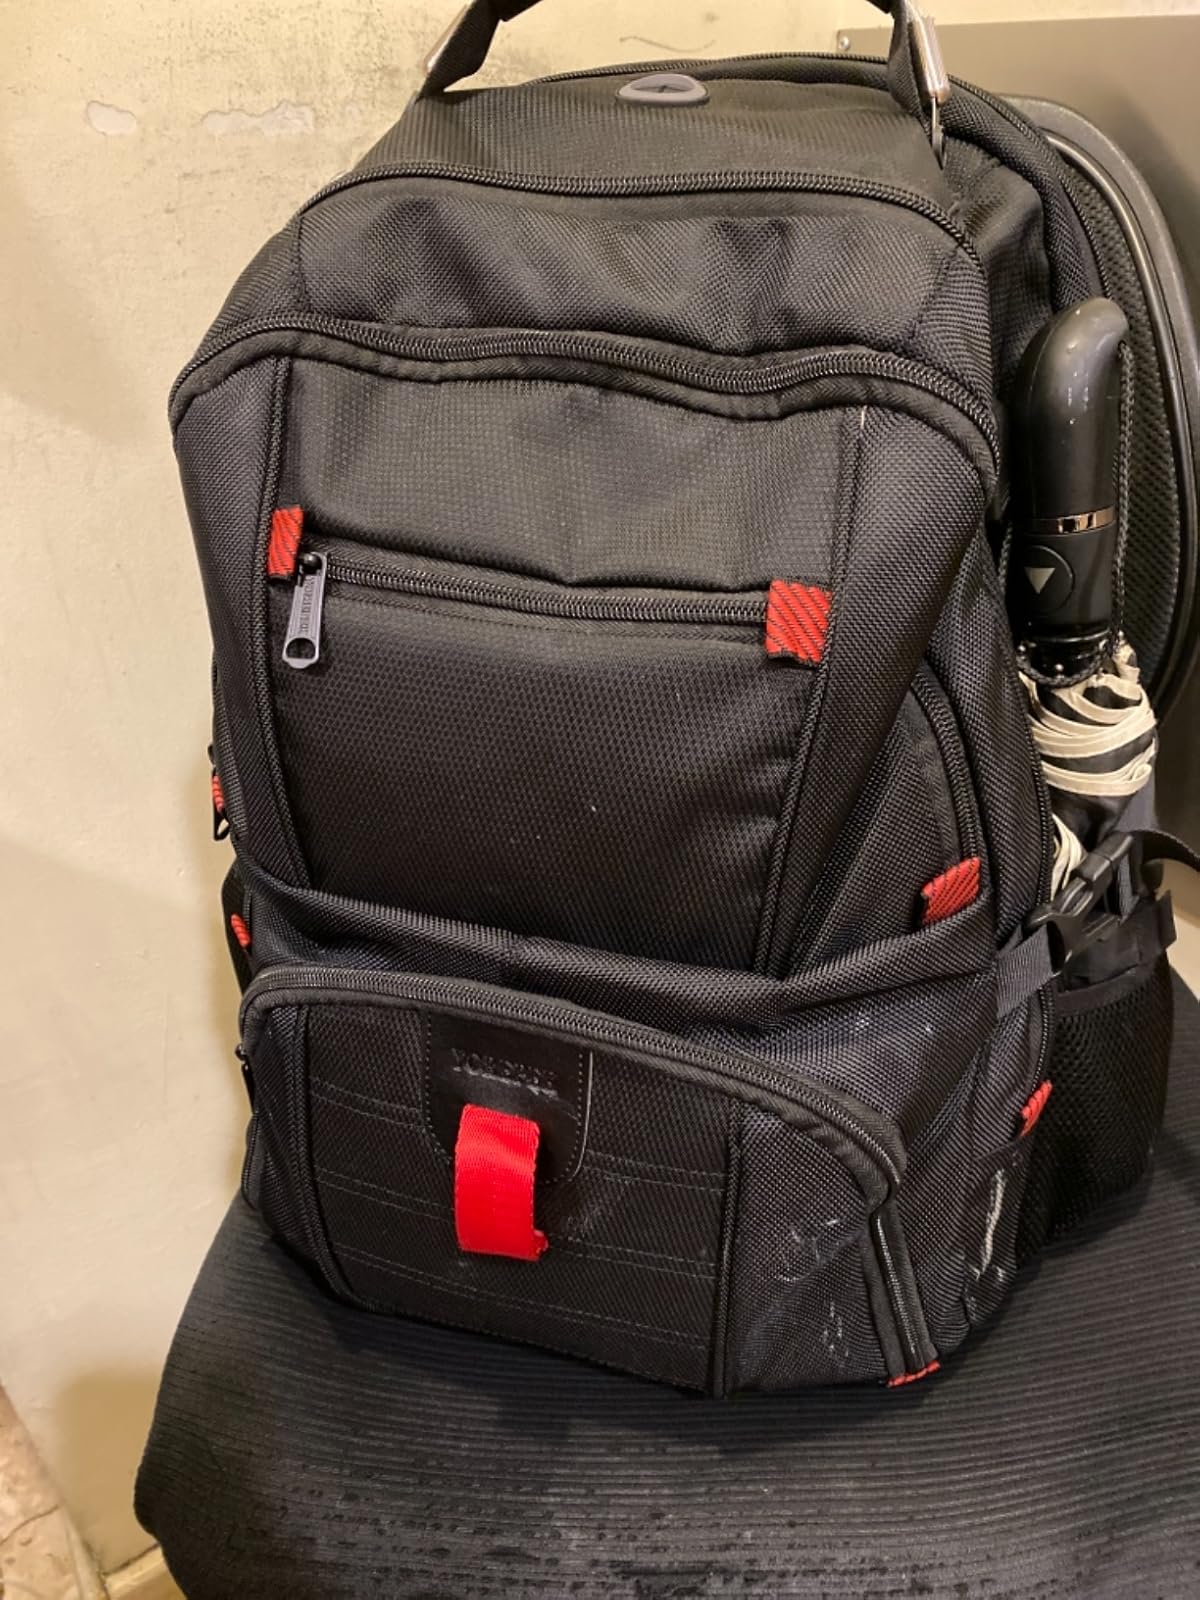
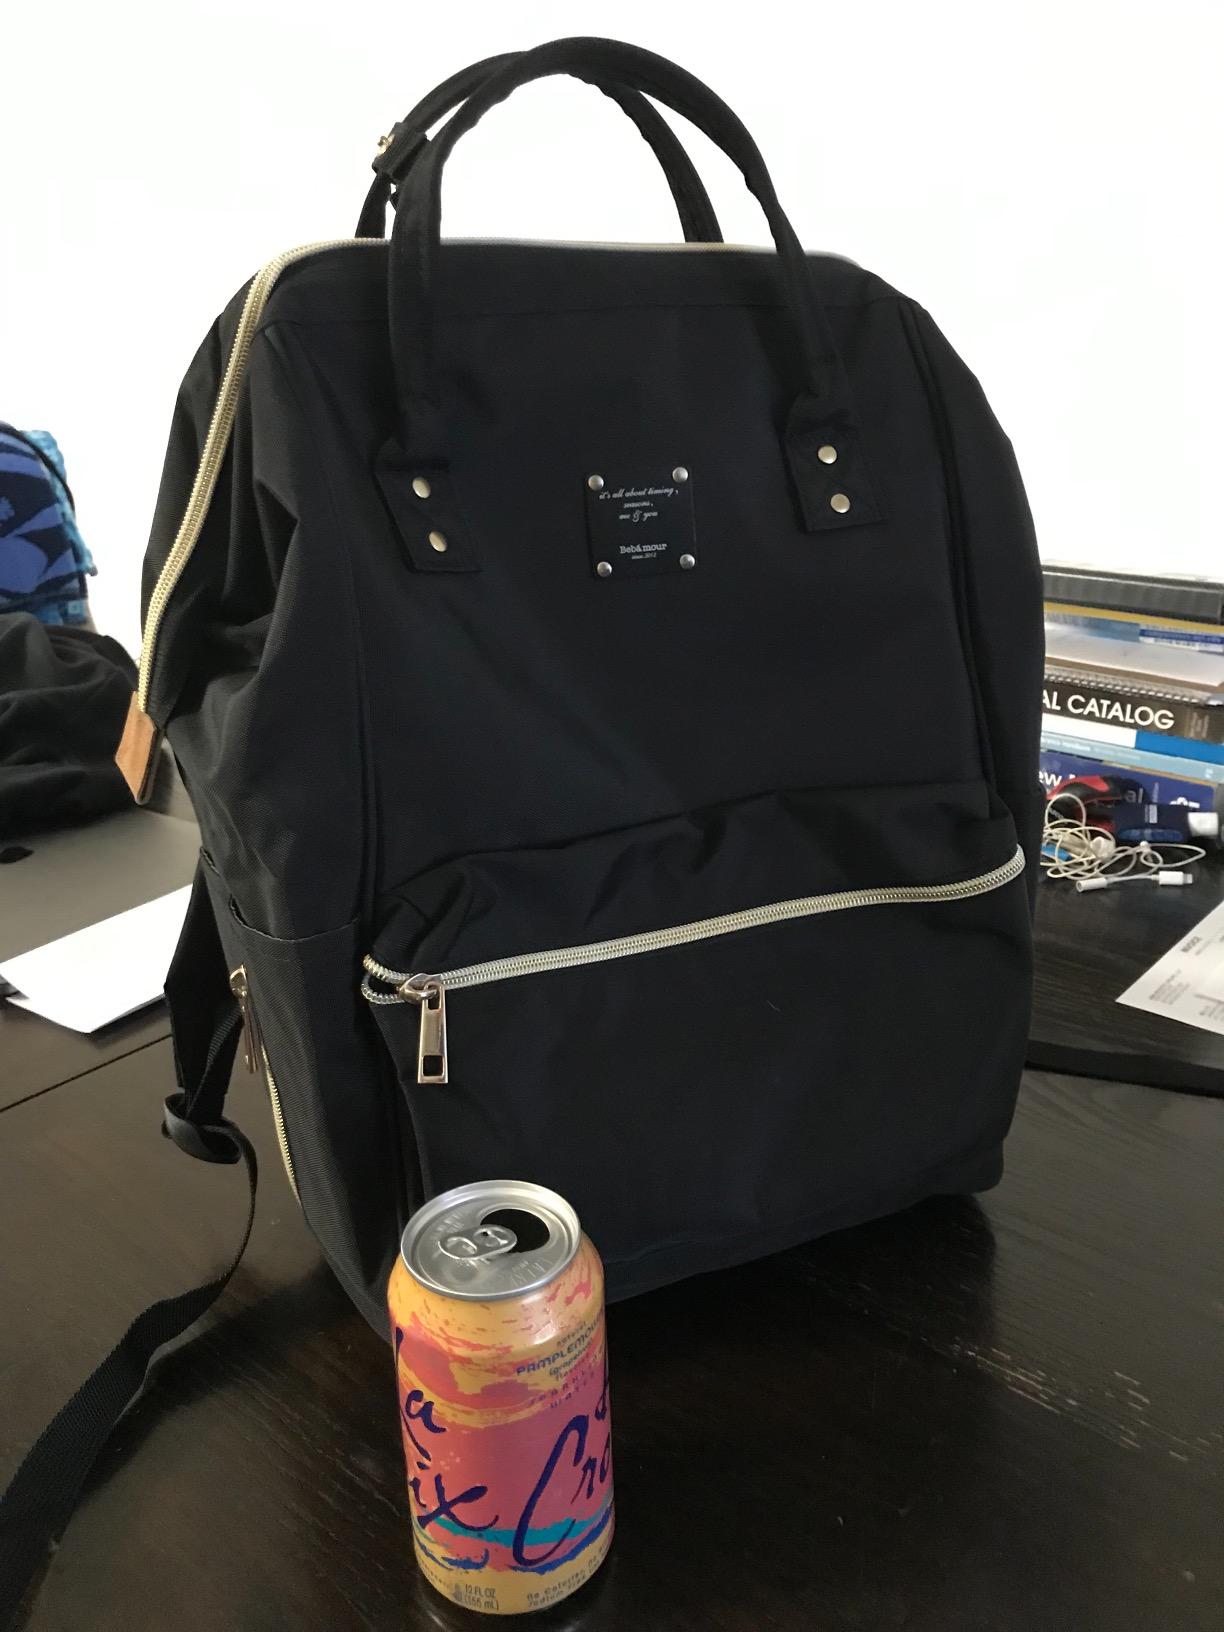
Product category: bag
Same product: no